Mansfield, Queensland

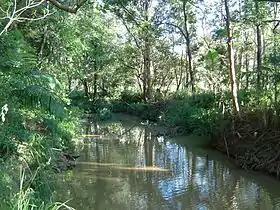
Bulimba Creek at Wecker Road, 2014

Mansfield is a suburb in the City of Brisbane, Queensland, Australia. In the , Mansfield had a population of 8,851 people.